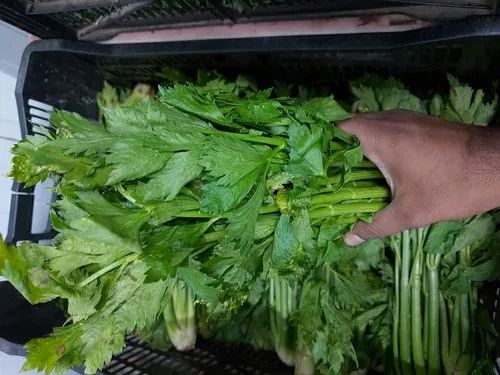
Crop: unknown
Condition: celery